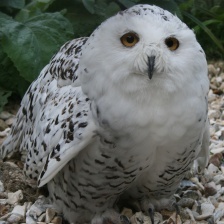
Species: SNOWY OWL
Scientific name: BUBO SCANDIACUS
ImageNet parent category: great_grey_owl